Milagro Mena

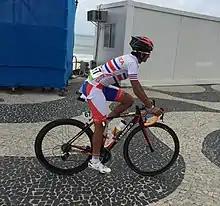
Mena at the 2016 Summer Olympics

Milagro Mena Solano (born 30 April 1993) is a Costa Rican racing cyclist, who rides for UCI Women's Continental Team . She rode in the women's road race at the 2015 UCI Road World Championships. She also represented Costa Rica at the 2024 Summer Olympics in Paris in Women's road race, where she ultimately failed to finish the race.